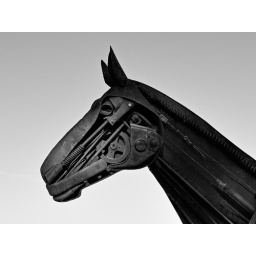
P3077657 Australia Perth Cottesloe Sculptures by the Sea black and white